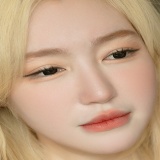
diễn viên Elly Trần